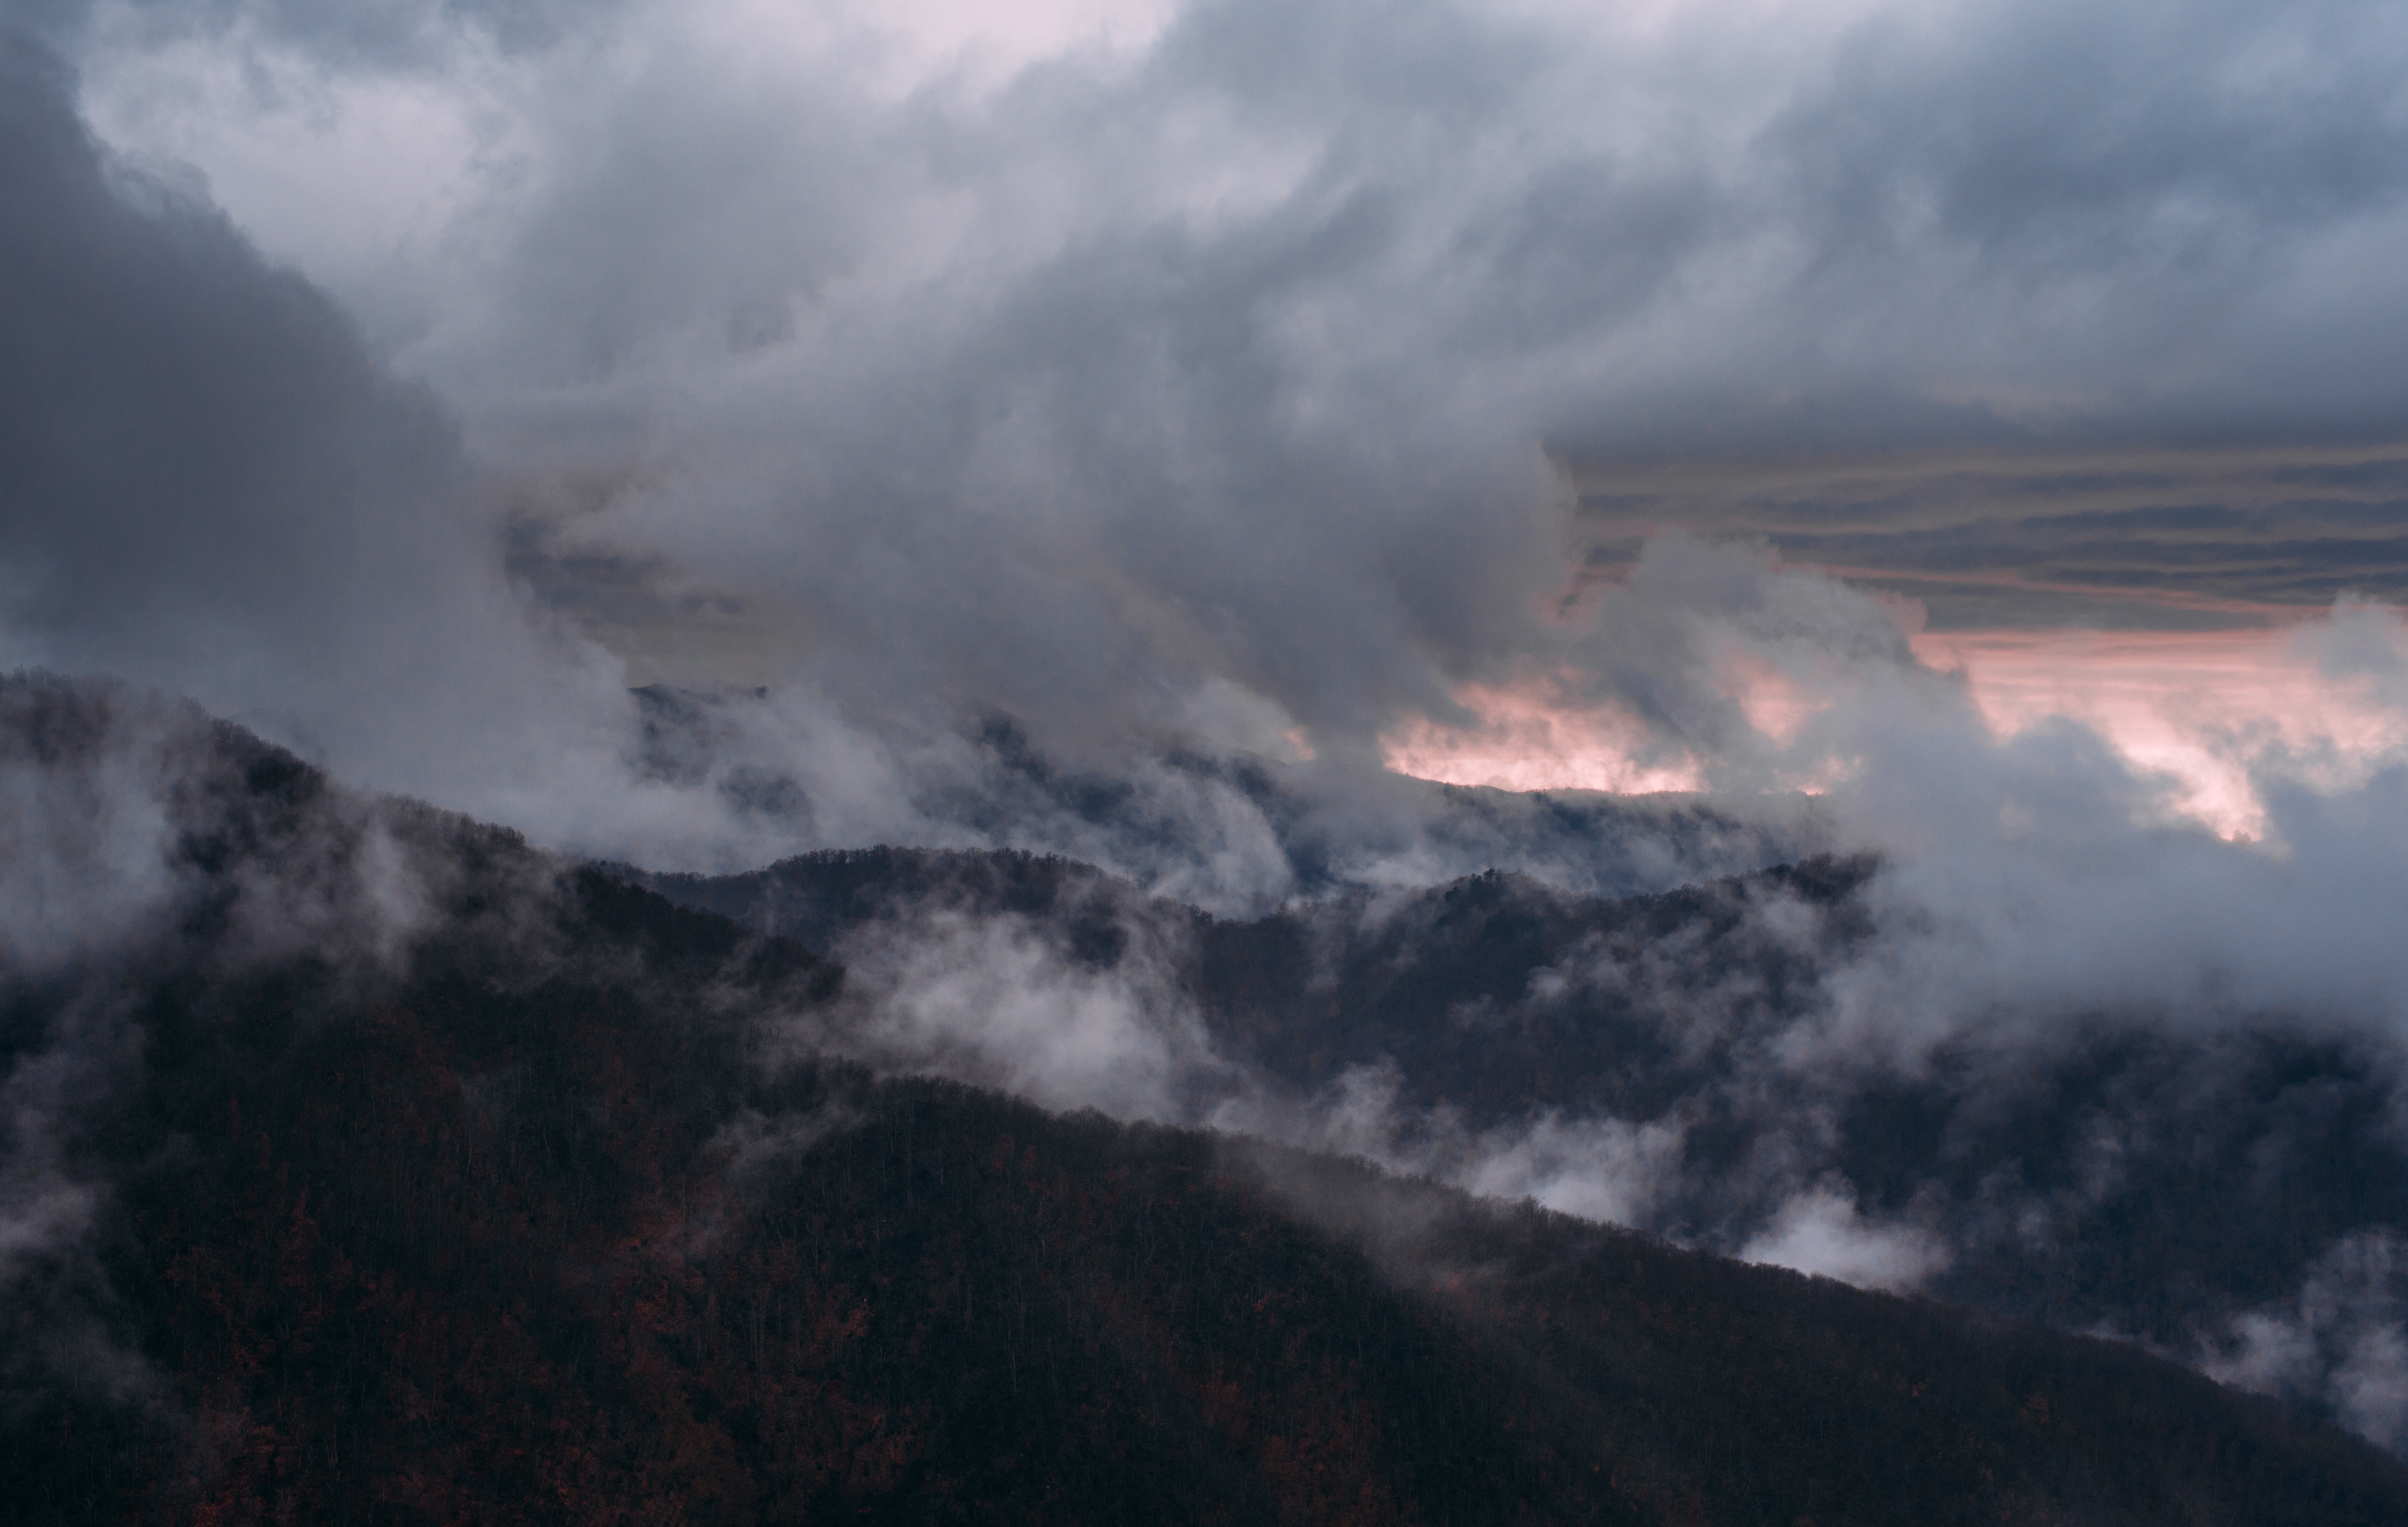
sky, highland, atmospheric phenomenon, cloud, mountainous landforms, geological phenomenon, atmosphere, mountain, ridge, mountain range, fell, hill, landscape, cumulus, meteorological phenomenon, summit, hill station, massif, mist, evening, volcanic landform